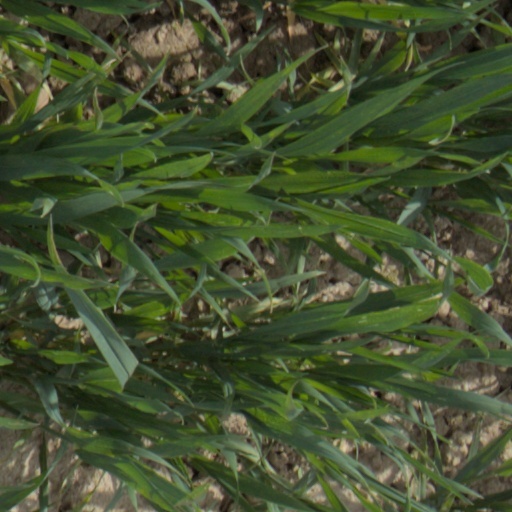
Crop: wheat